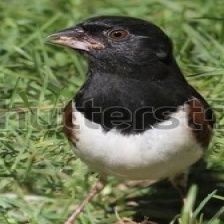
Species: EASTERN TOWEE
Scientific name: PIPILO ERYTHROPHTHALMUS